A Strange Adventure (1956 film)

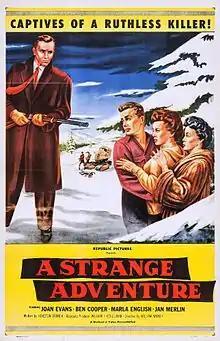
Theatrical release poster

A Strange Adventure is a 1956 American crime film directed by William Witney, written by Houston Branch and starring Joan Evans, Ben Cooper, Marla English, Jan Merlin, Nick Adams and Peter Miller. It was released on August 24, 1956 by Republic Pictures.